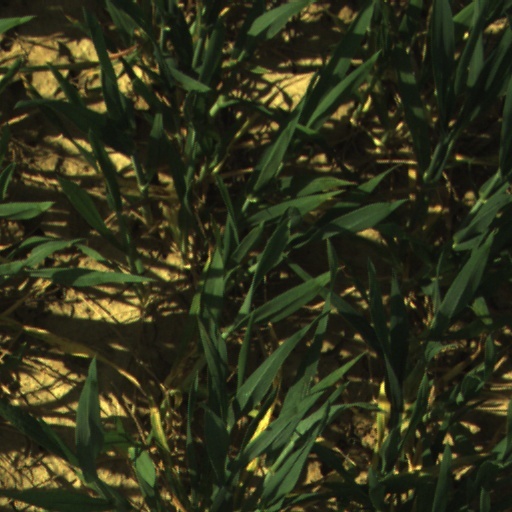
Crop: wheat